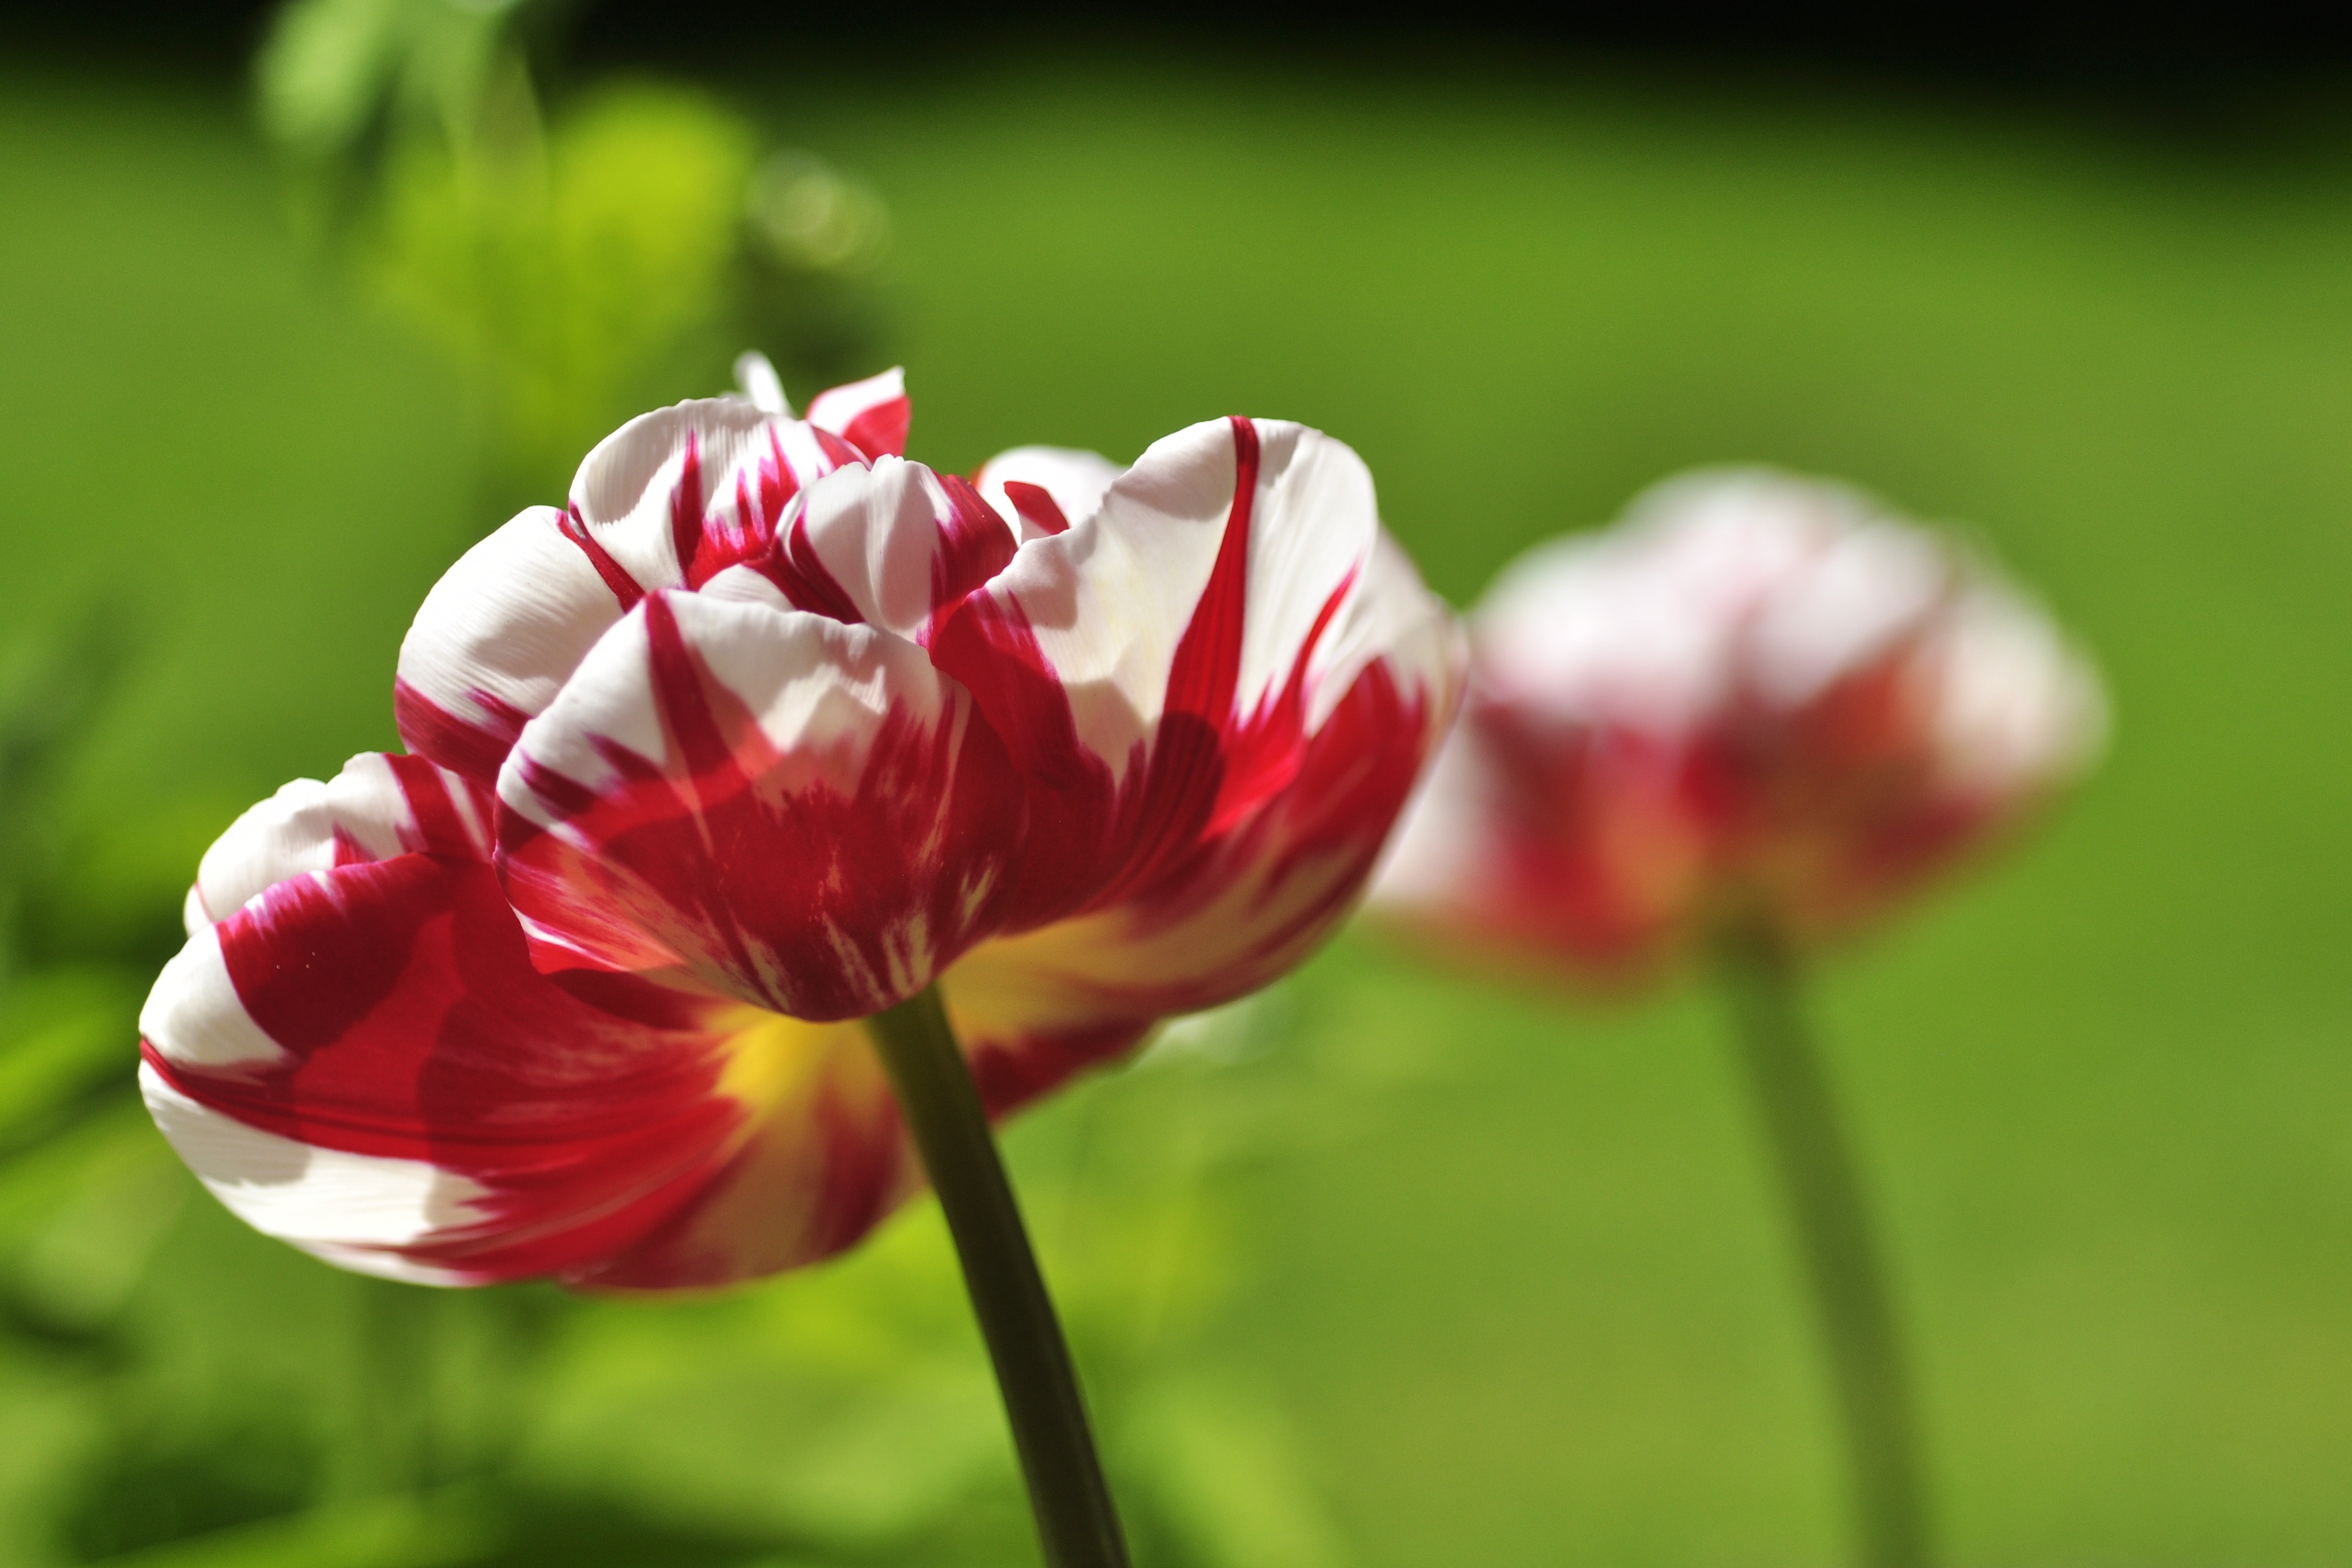
blossom, plant, white, meadow, flower, petal, bloom, tulip, spring, green, red, color, botany, garden, close, flora, gradient, early bloomer, macro photography, flowering plant, carnaval de nice, plant stem, land plant